Oberwil-Lieli

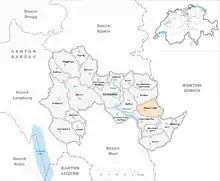
Oberwil-Lieli

Oberwil-Lieli is a municipality in the district of Bremgarten in the canton of Aargau in Switzerland.